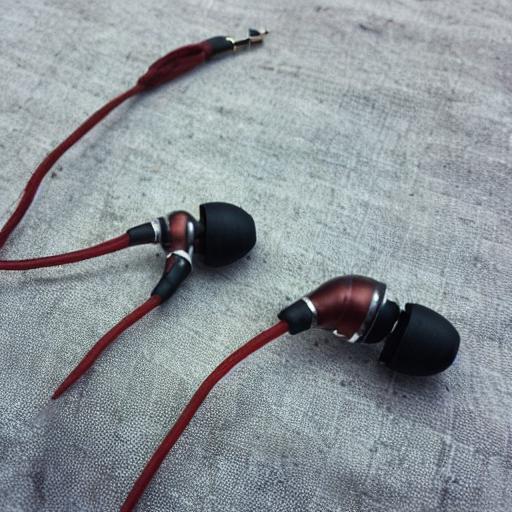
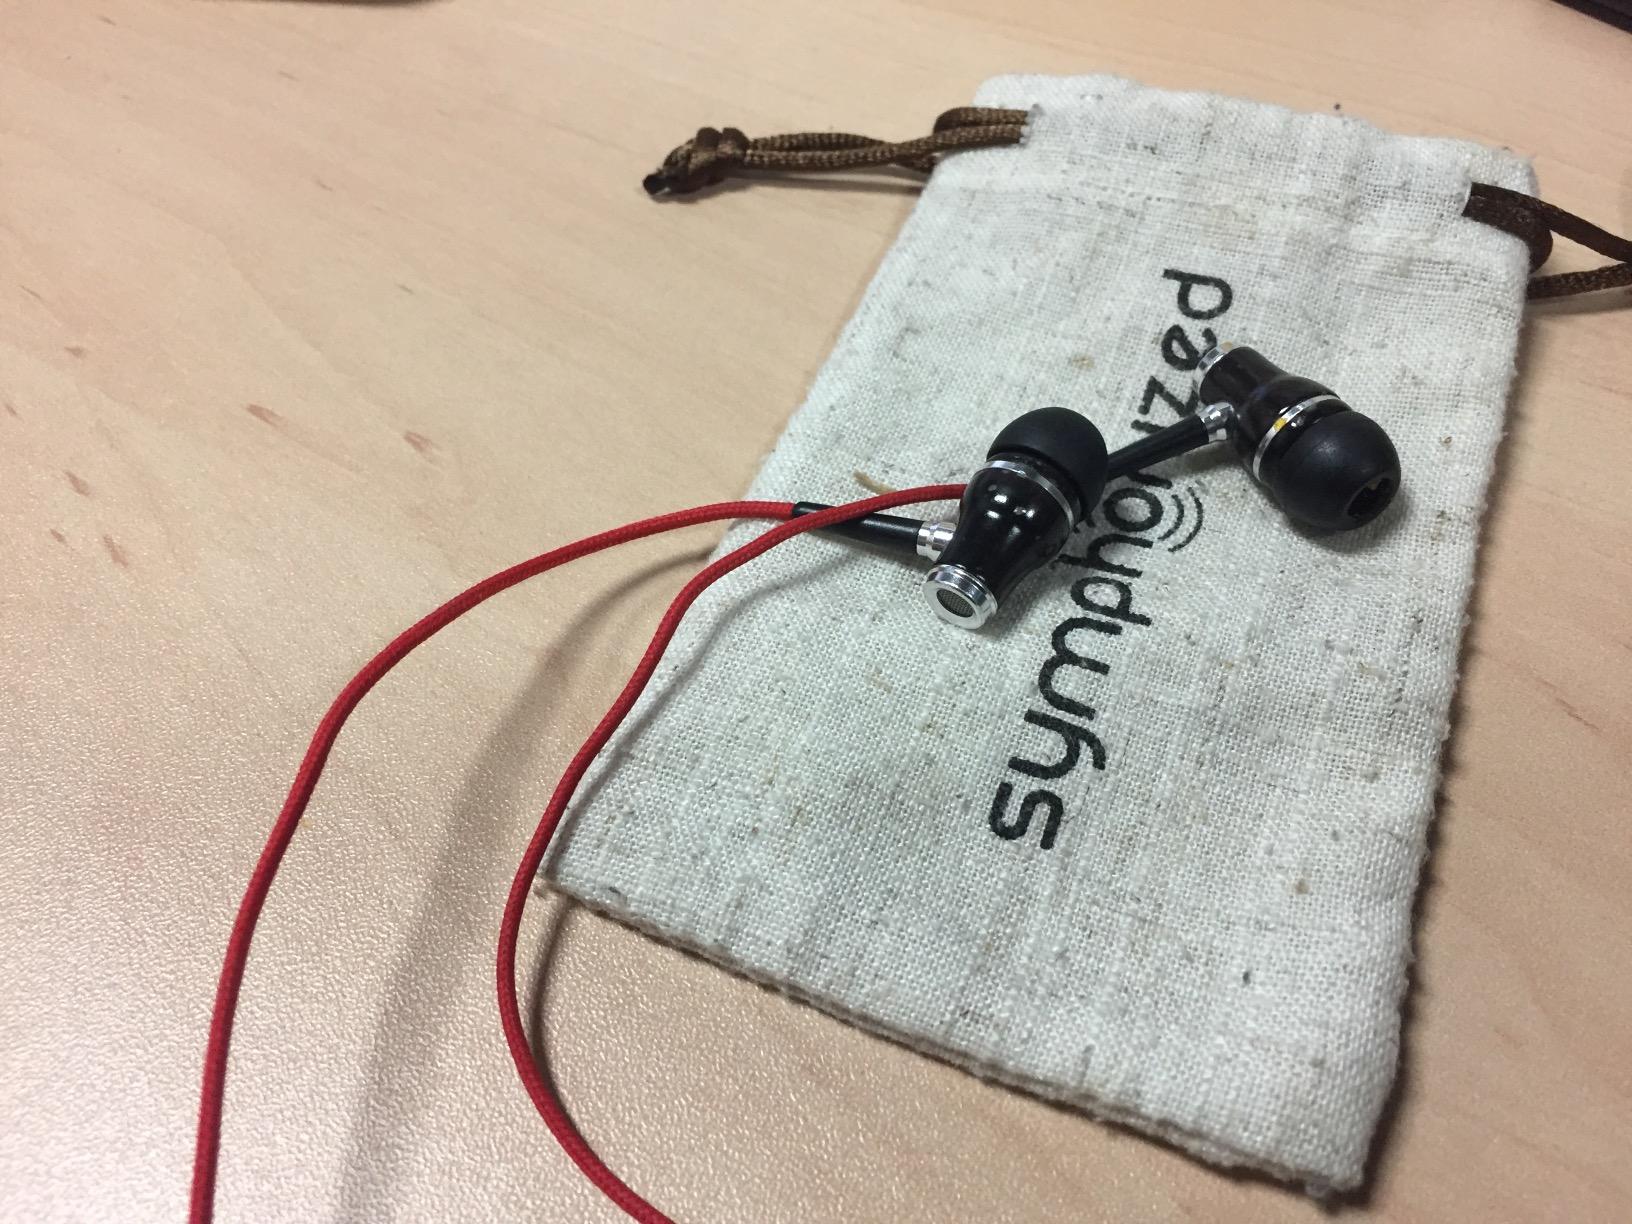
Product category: headphones
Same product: no